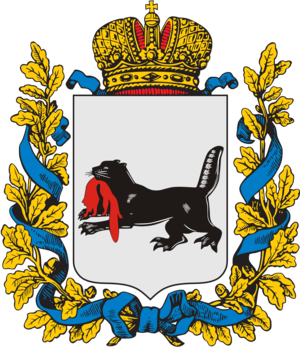
Le gouvernement d’Irkoutsk est une division administrative de l’Empire russe puis de la R.S.F.S.R. située en Sibérie orientale avec pour capitale la ville d’Irkoutsk. Créé en 1764, le gouvernement exista jusqu’en 1926. Son territoire correspond principalement à celui de l’actuel oblast d'Irkoutsk.